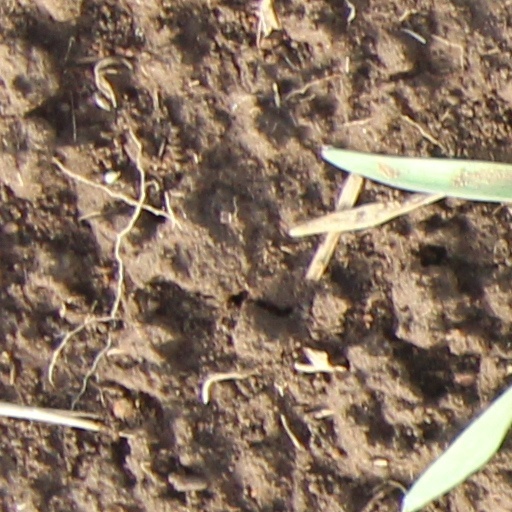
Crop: wheat